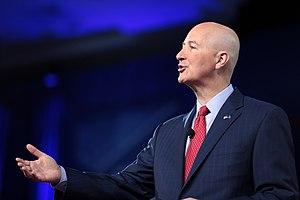
Le Nebraska est un État du Centre des États-Unis, situé au cœur de la région des Grandes Plaines et du Midwest. Il est bordé par six États : le Wyoming à l'ouest, le Dakota du Sud au nord, l'Iowa à l'est, le Kansas et le Colorado au sud, et le Missouri au sud-est. Sa capitale est Lincoln et la plus grande ville Omaha, avec une aire urbaine d'environ 900 000 habitants. Traversé par la rivière Missouri, le Nebraska est un État rural et agricole relativement peu peuplé. Ses paysages sont essentiellement composés de vastes prairies dépourvues d'arbres, bien que les premiers contreforts des montagnes Rocheuses vallonnent l'Ouest du territoire, avec des curiosités géologiques comme la Chimney Rock. Son climat connaît de fortes variations de température, entre un été chaud et un hiver rude, ainsi que de nombreuses tornades et tempêtes.